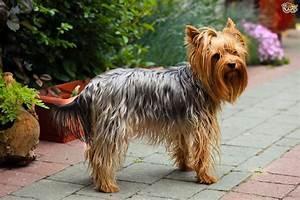
dog